Joseph Eldridge Hamblin

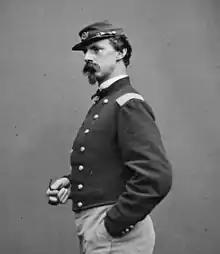

Joseph Eldridge Hamblin (January 13, 1828 – July 3, 1870) was an American officer during the Civil War, who led a regiment and then a brigade in the Army of the Potomac.